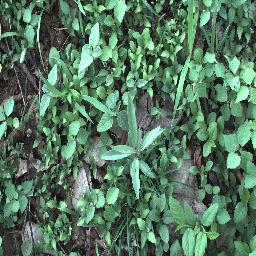
Label: rubber_vine